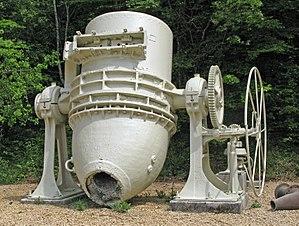
Convertisseur Thomas (et non pas Bessemer, aucun convertisseur Bessemer n'ayant jamais été exploité au Luxembourg) exposé au musée de Fond-de-Gras.